Double Fine

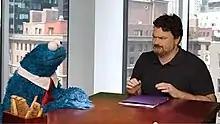
Double Fine founder Tim Schafer (right) and Cookie Monster (left) during a promotional video for "Sesame Street: Once Upon a Monster"

These Amnesia Fortnight periods proved fortuitous, as Schafer considers these to have kept the company viable. Upon completion of "Brütal Legend", Double Fine started work on its sequel but was told to stop development shortly after as Electronic Arts decided against publishing it. With no other publishing deals lined up at the time, Schafer turned back to the eight game ideas developed from Amnesia Fortnight, believing they could be developed further into short, complete games. Schafer also looked at the success of smaller focused games like "Geometry Wars" on the various download services, realizing the potential market for similar titles. Schafer and his team selected the best four, and began shopping the games to various publishers, and successfully worked publishing details with these. Two of these games, "Costume Quest" and "Stacking", were picked up by THQ and released digitally on the Xbox Live and PlayStation Network storefronts. Both games were considered successful and THQ expressed interest in helping Double Fine produce similar titles. "Iron Brigade" was prototyped between 2008 and 2009 as "Custodians Of The Clock", and was originally released as "Trenched" before the title was changed due to trademark issues. It was developed as an Xbox Live Arcade game in association with Microsoft Game Studios, and similarly received positive praise from journalists. A fourth game, "", expanded from the "Happy Song" prototype, was published by Warner Bros. Interactive Entertainment in association with the Sesame Workshop for the Xbox 360 using the Kinect controller. Though it initially was not a licensed title, Schafer and his team found it to be an ideal fit for their first licensed-property game. The four unused ideas may be used for a game in the future, according to Schafer, but believes some of them may be unsellable to a publisher.